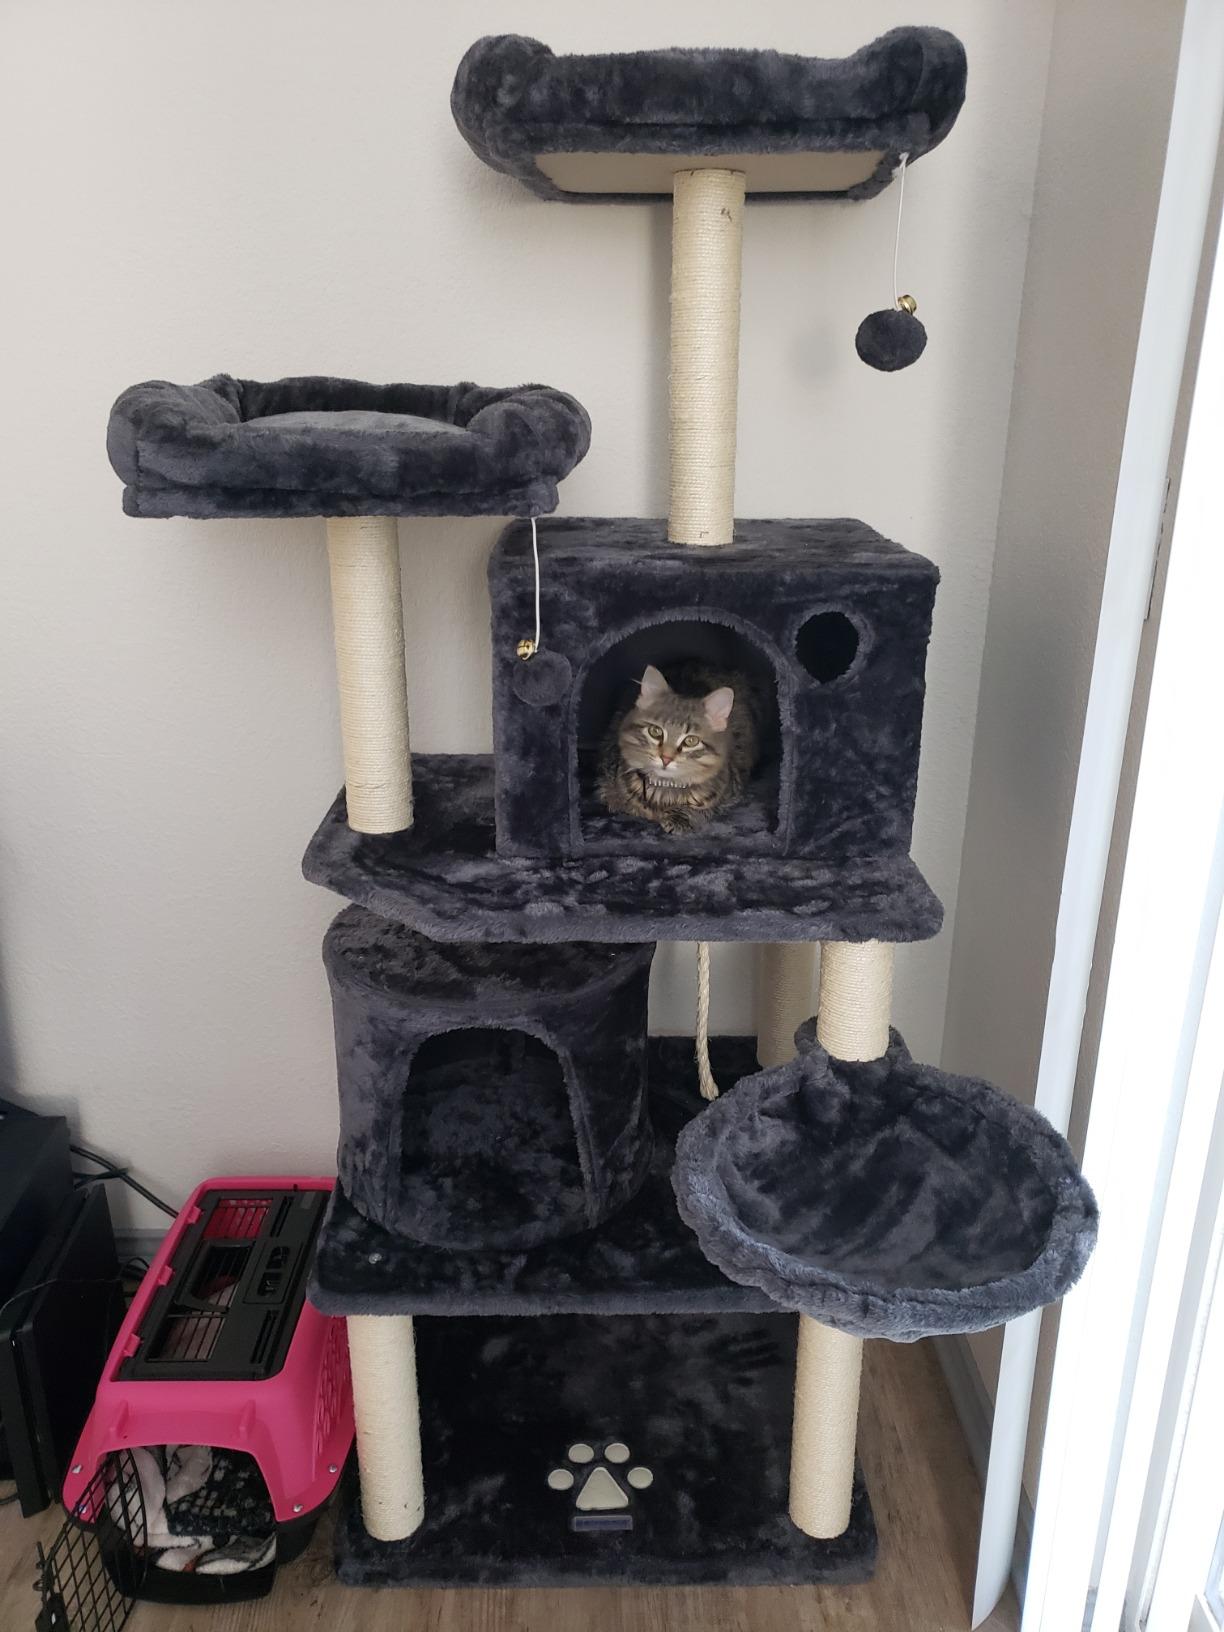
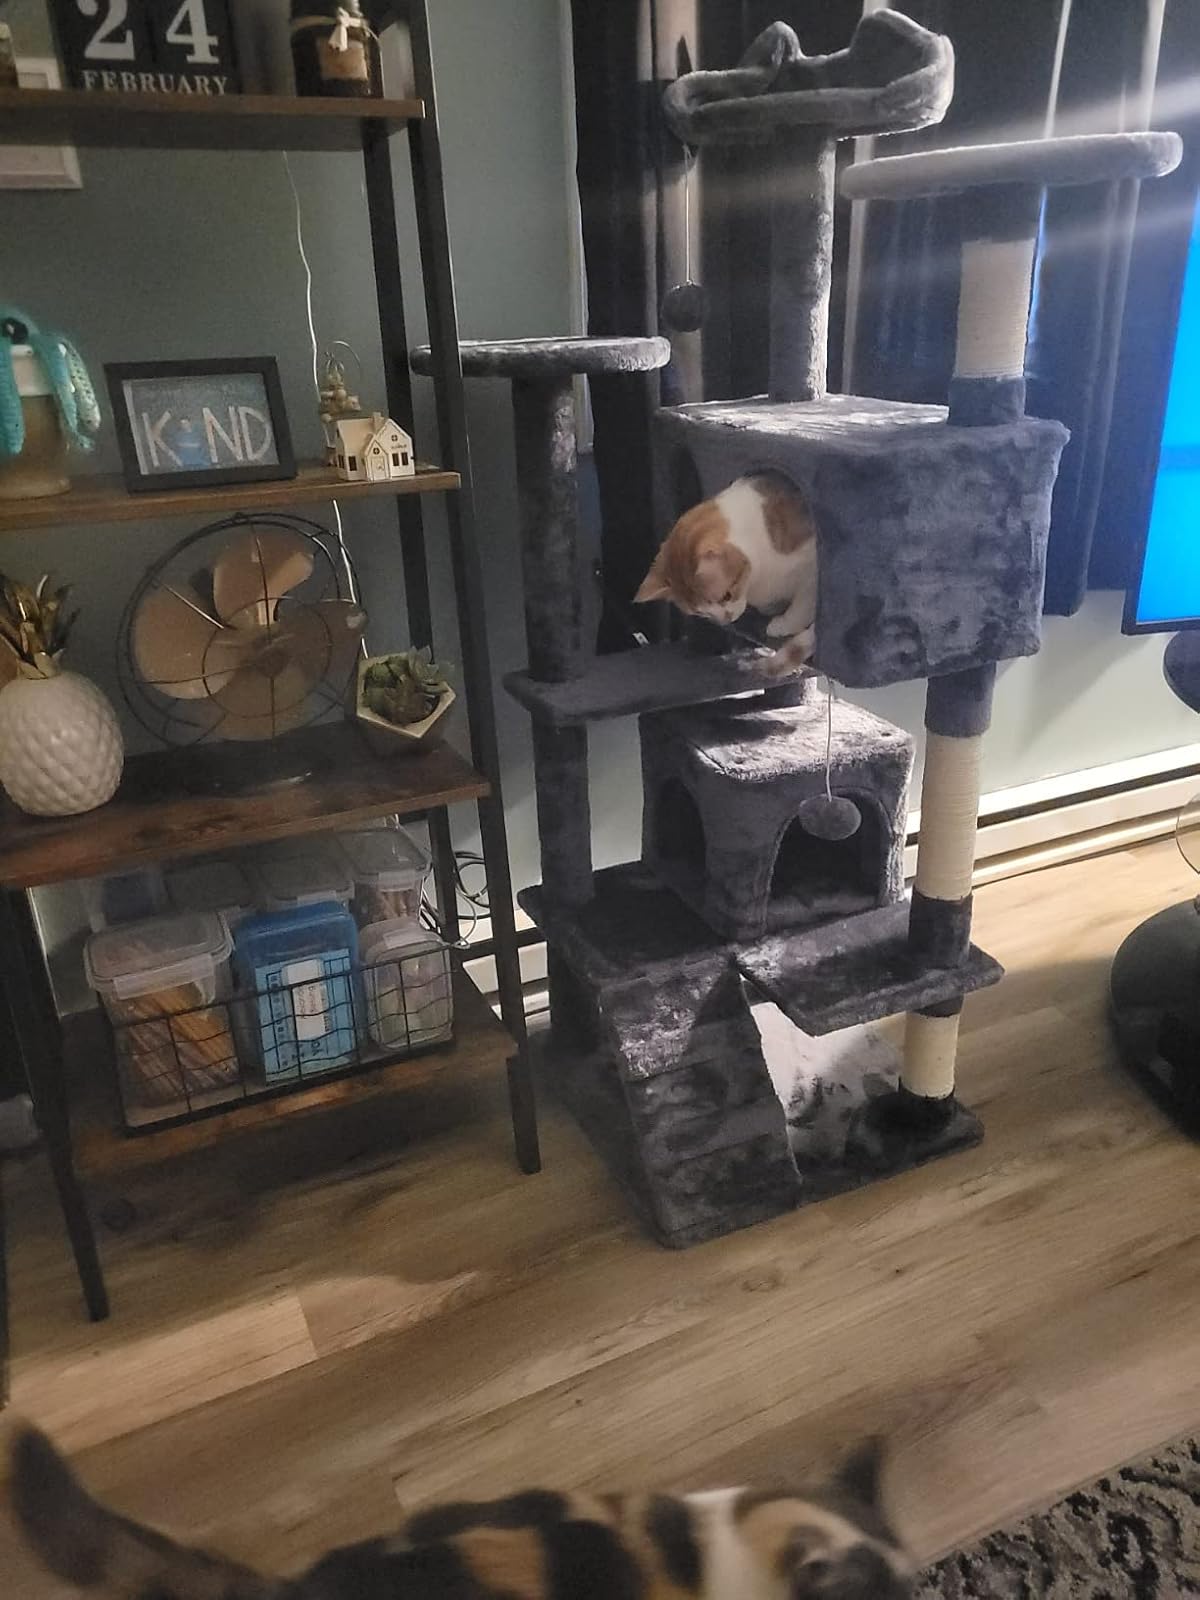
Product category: items_cat tree
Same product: no